Stephen Trask

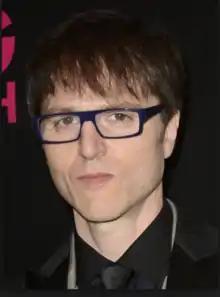
Trask at "Hedwig and the Angry Inch" opening night, April 2014

Stephen Trask (born Stephen R. Schwartz; born August 29, 1966) is an American musician and composer who graduated from Wesleyan University.